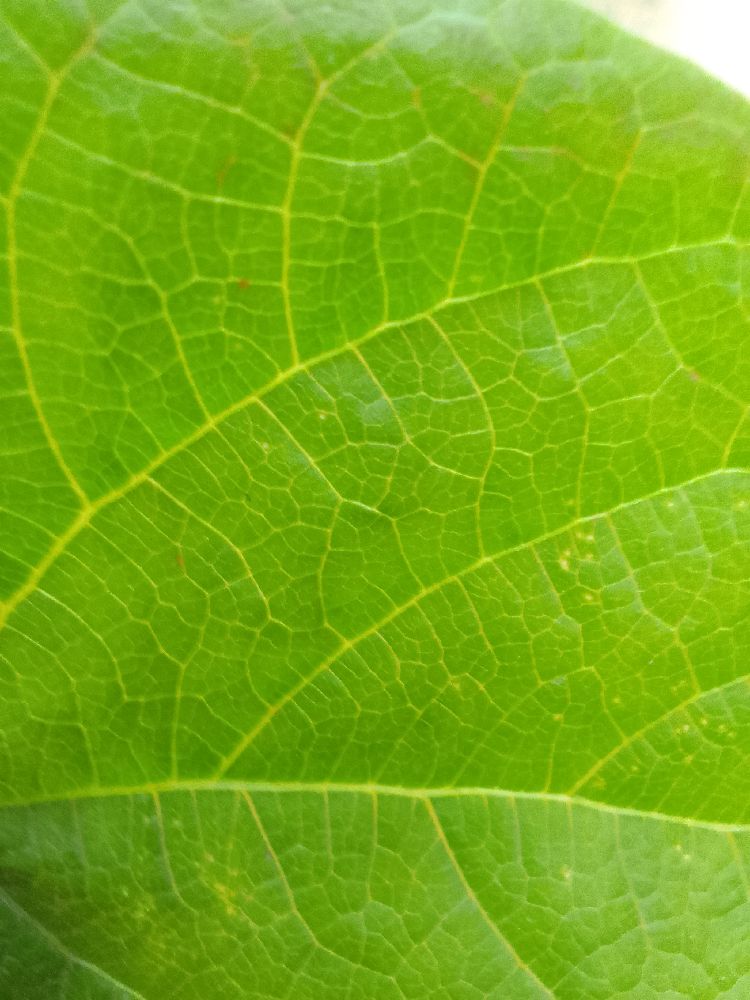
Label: healthy